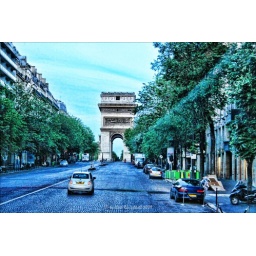
Taken free hand through the window of a bus(this is the reason for the signs of reflection on the right side in the trees).